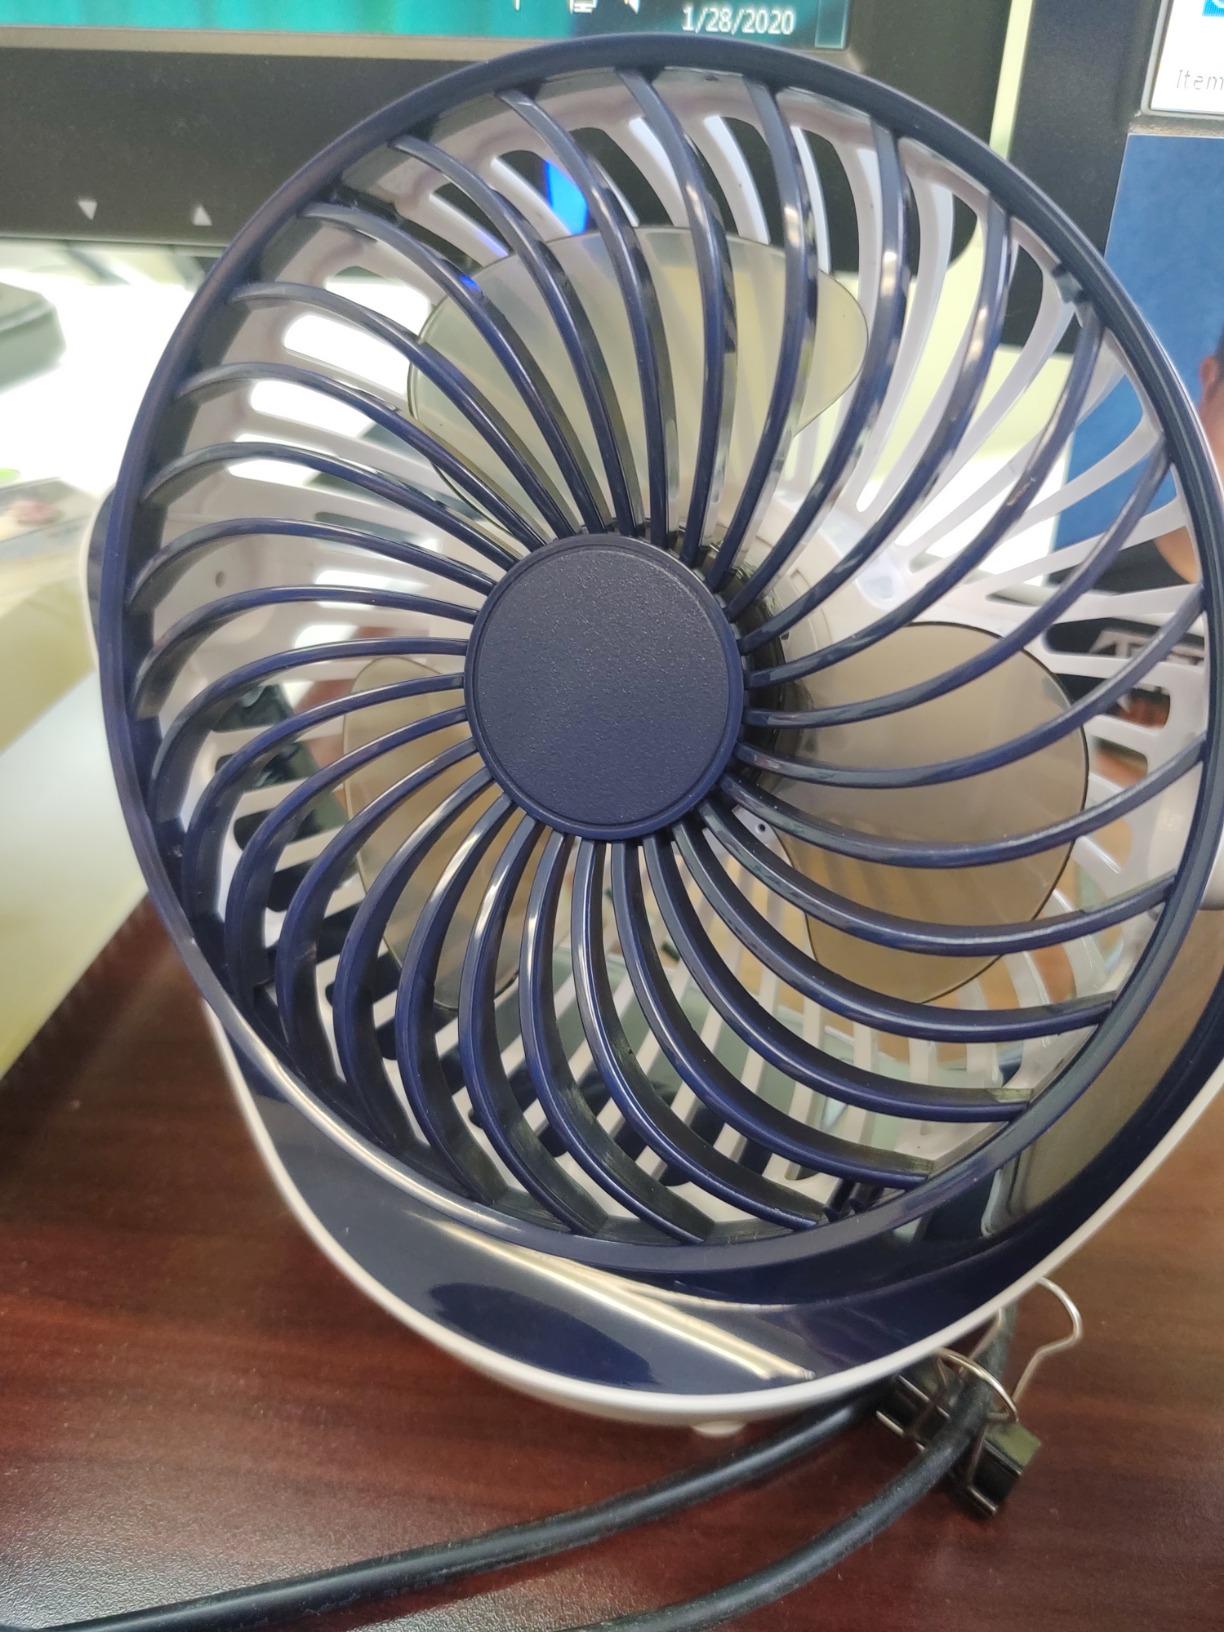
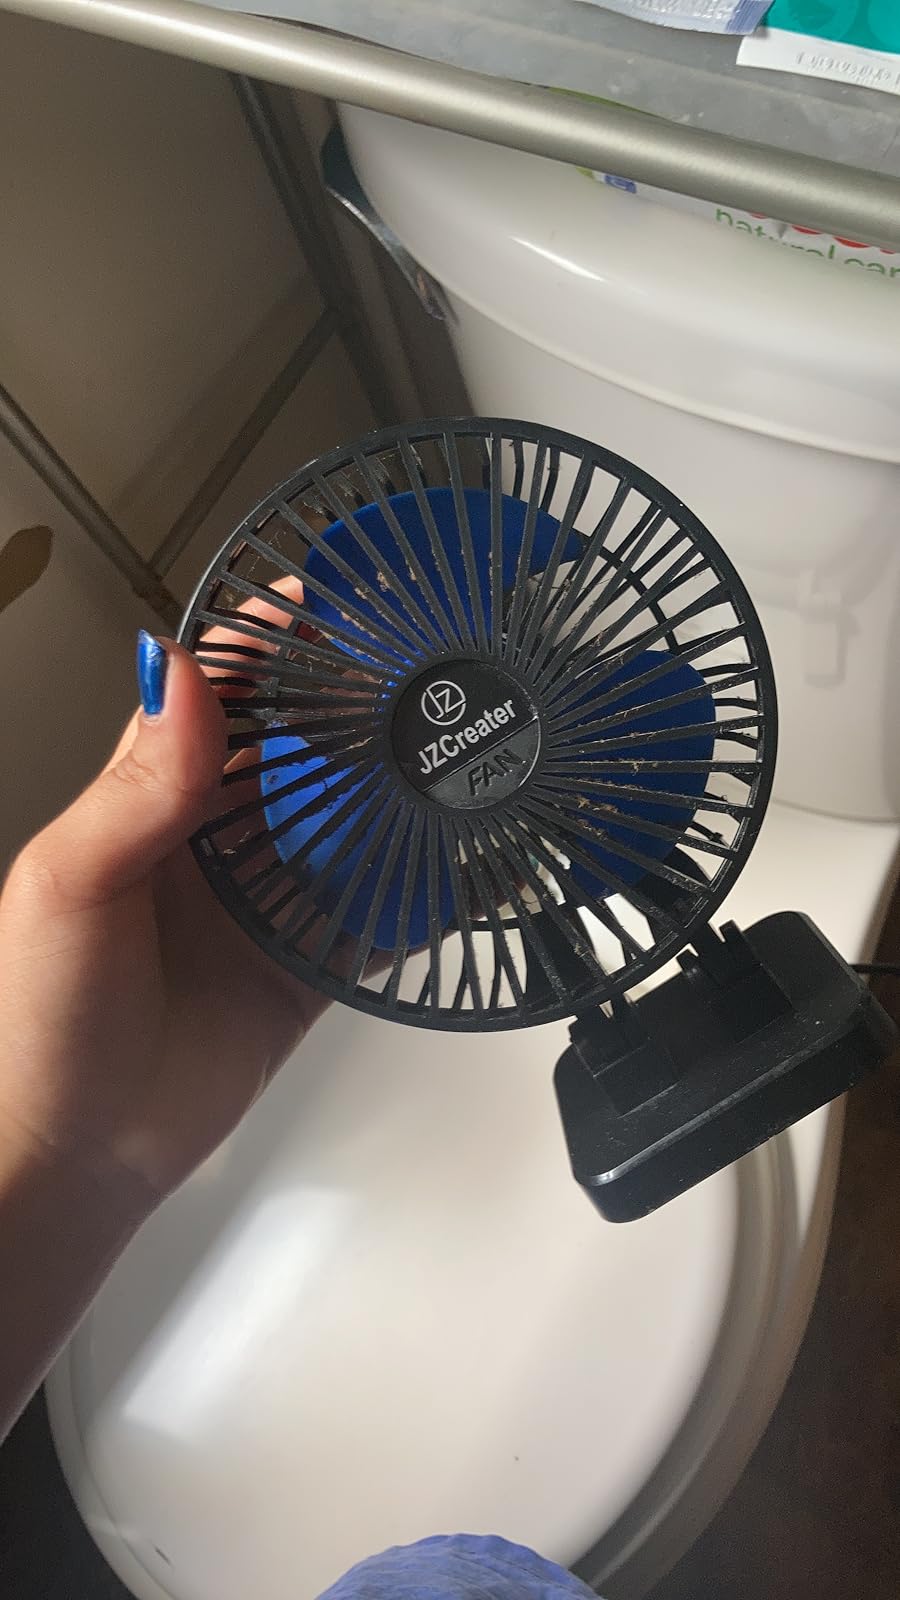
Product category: fan
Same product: no